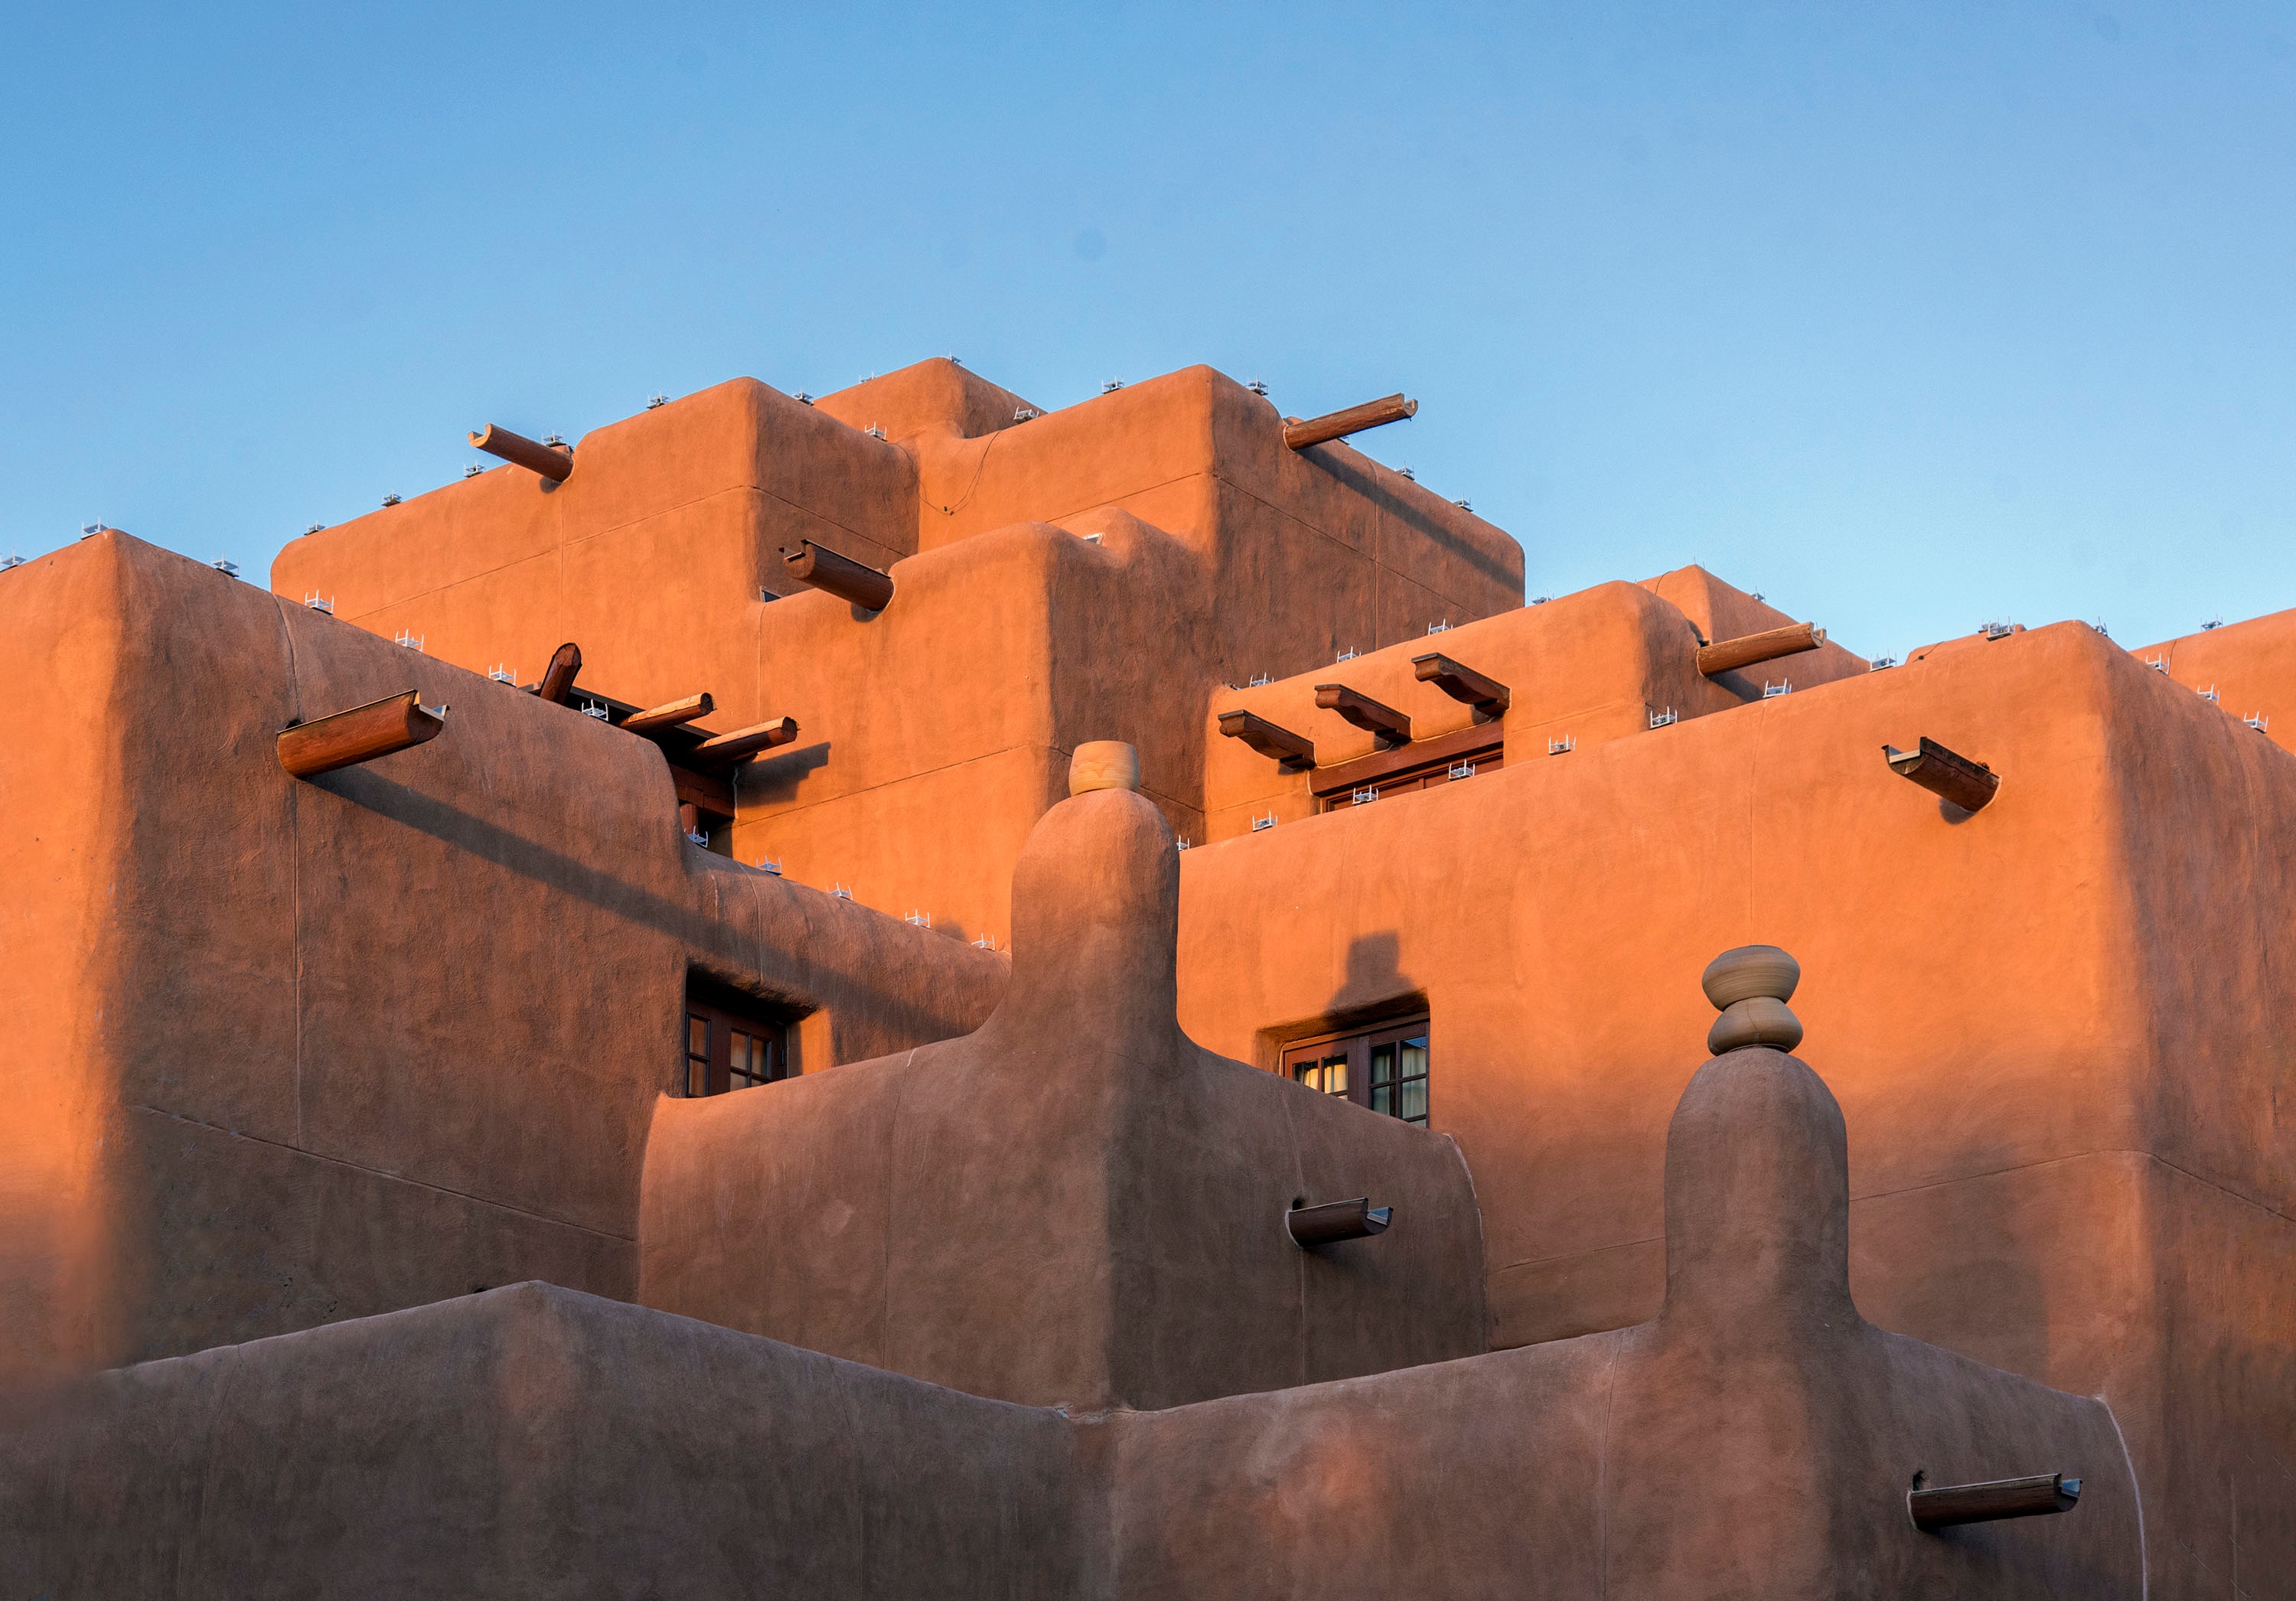
architecture, desert, wall, fortification, temple, ancient history